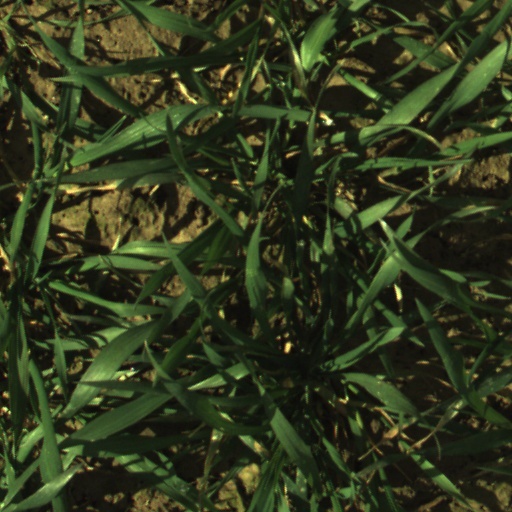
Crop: wheat